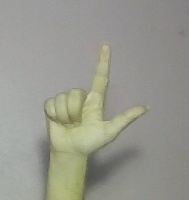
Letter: laam